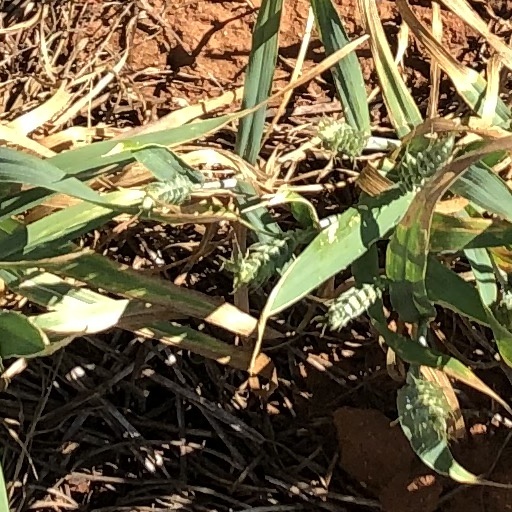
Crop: wheat